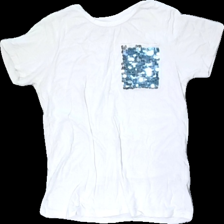
View: front
Type: T-shirt
Category: Ladies
Brand: Not in the list
Brand text on label: wow
Colors: Blue, White
Material: 100% viscose
Pattern: Glitter
Cut: Regular
Size: XS
Season: All
Stains: Minor
Holes: Minor
Damage: hål
Damage location: bottom right
Damage 2: små fläckar
Damage 2 location: middle center
Damage 3: hål
Damage 3 location: bottom center
Price range: <50
Recommended usage: Export
Description: vit t-shirt med blå paljetter på bröstfickan. lite små hål längst ner samt några små fläckar